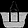
Label: Bag